Hino Ranger

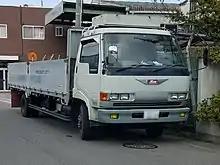
Facelift Hino Day Cab Ranger (FC3H, Japan)

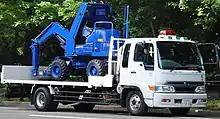
Second facelift Hino Space Ranger (Japan)

Introduced in Japan in 1980, early models (marketed as Wind Ranger in Japan) have twin round headlights, while facelift models (marketed as Ranger +5 and ONE UP Ranger +5 in Japan) come with slimmer rectangular units. The engine range was also updated. The cab design was inspired by European trucks and was 35 percent more aerodynamic than its predecessor according to Hino. The cab was assembled by robots.